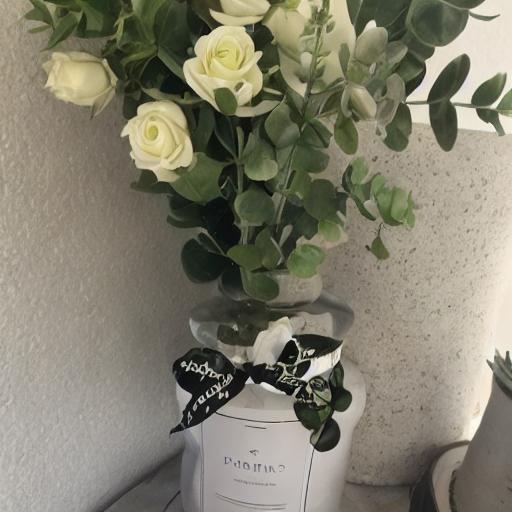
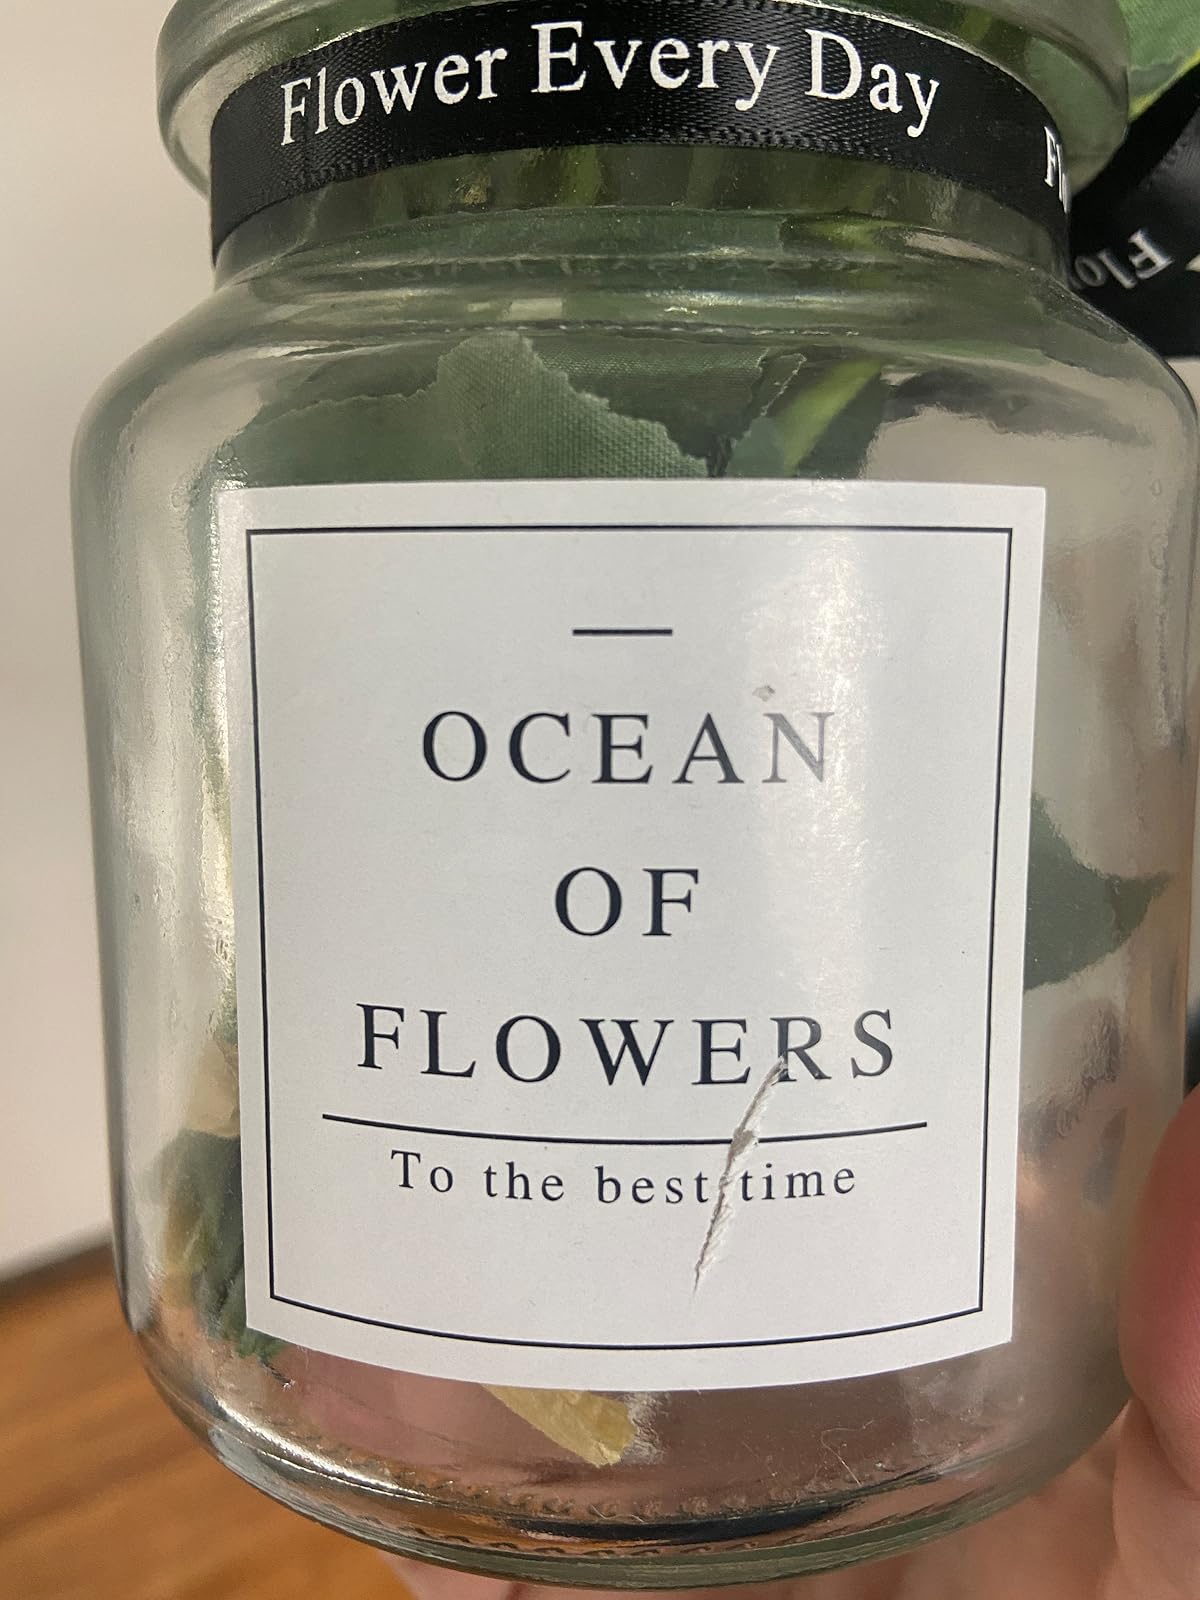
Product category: vase
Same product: no